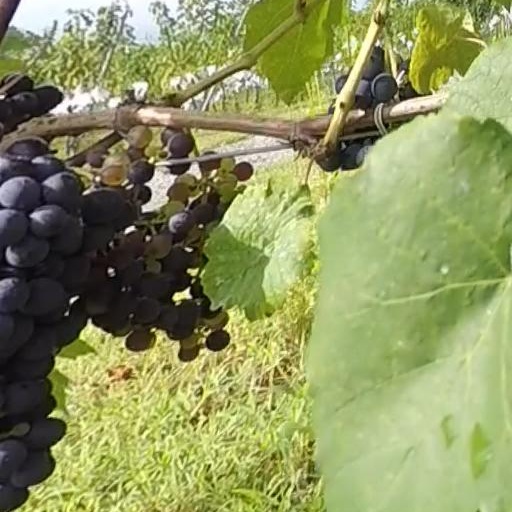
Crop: grape